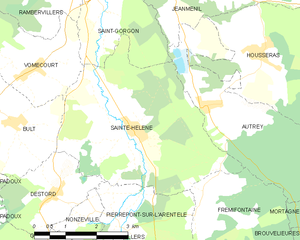
Carte des communes françaises Sainte-Hélène